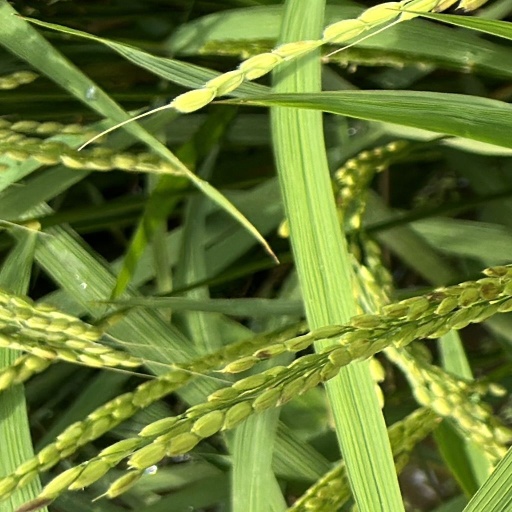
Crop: rice